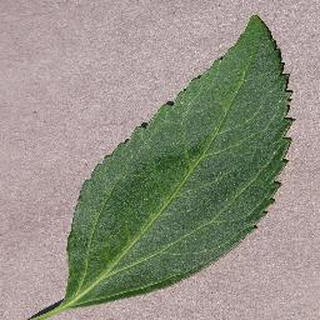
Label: healthy_cherry